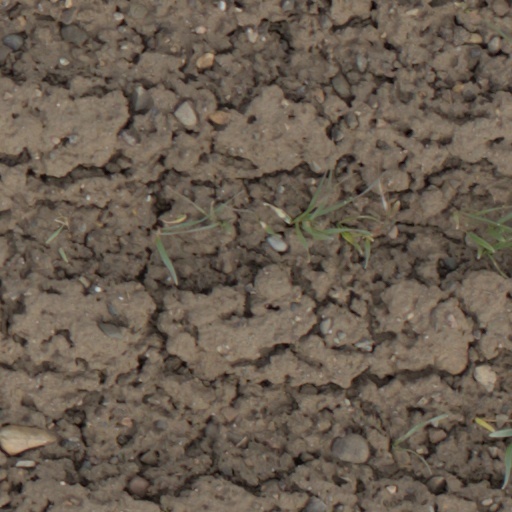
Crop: wheat